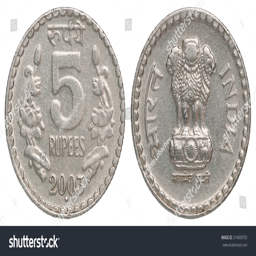
silver rupees on a white background